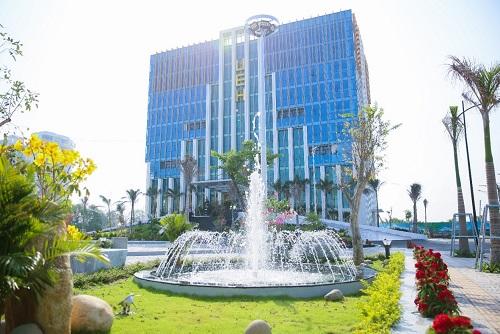
toà nhà màu xanh dương thì rất cao